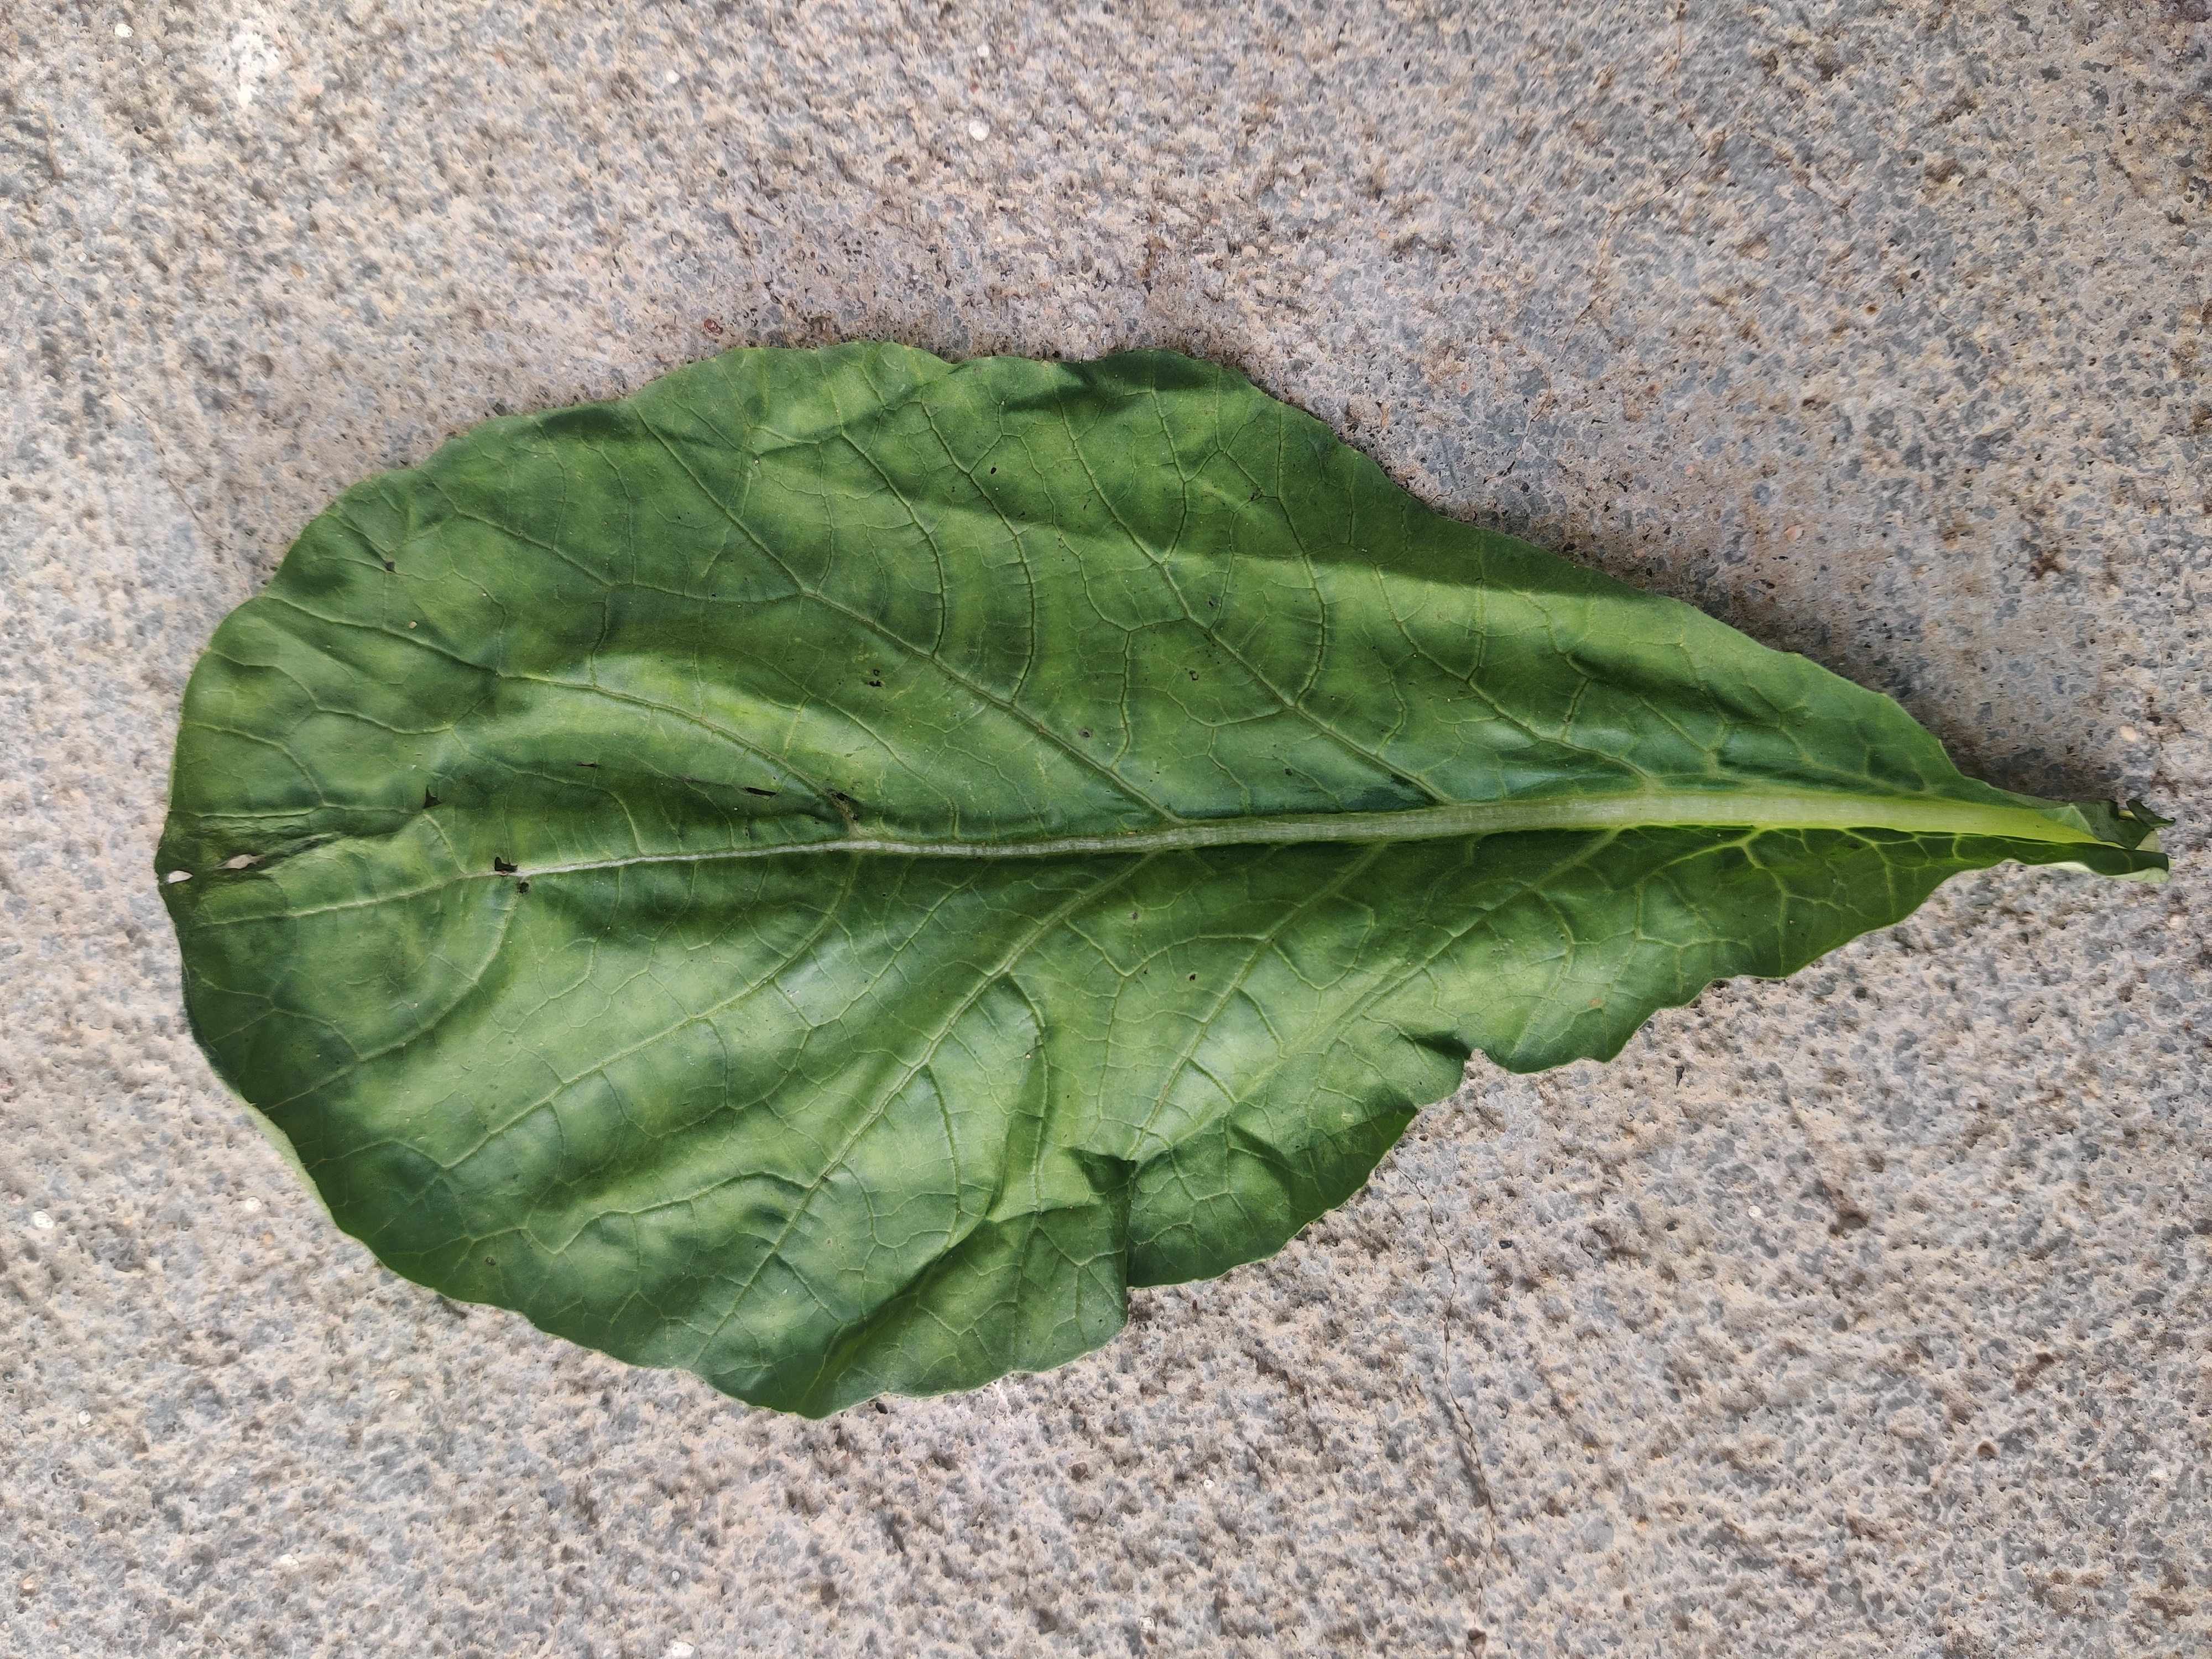
Plant: Raddish